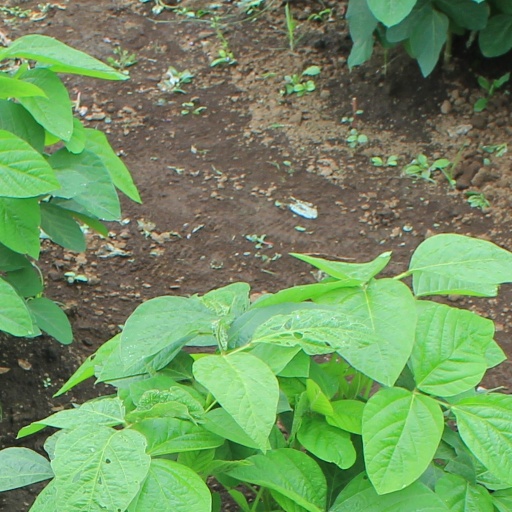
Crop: soybean